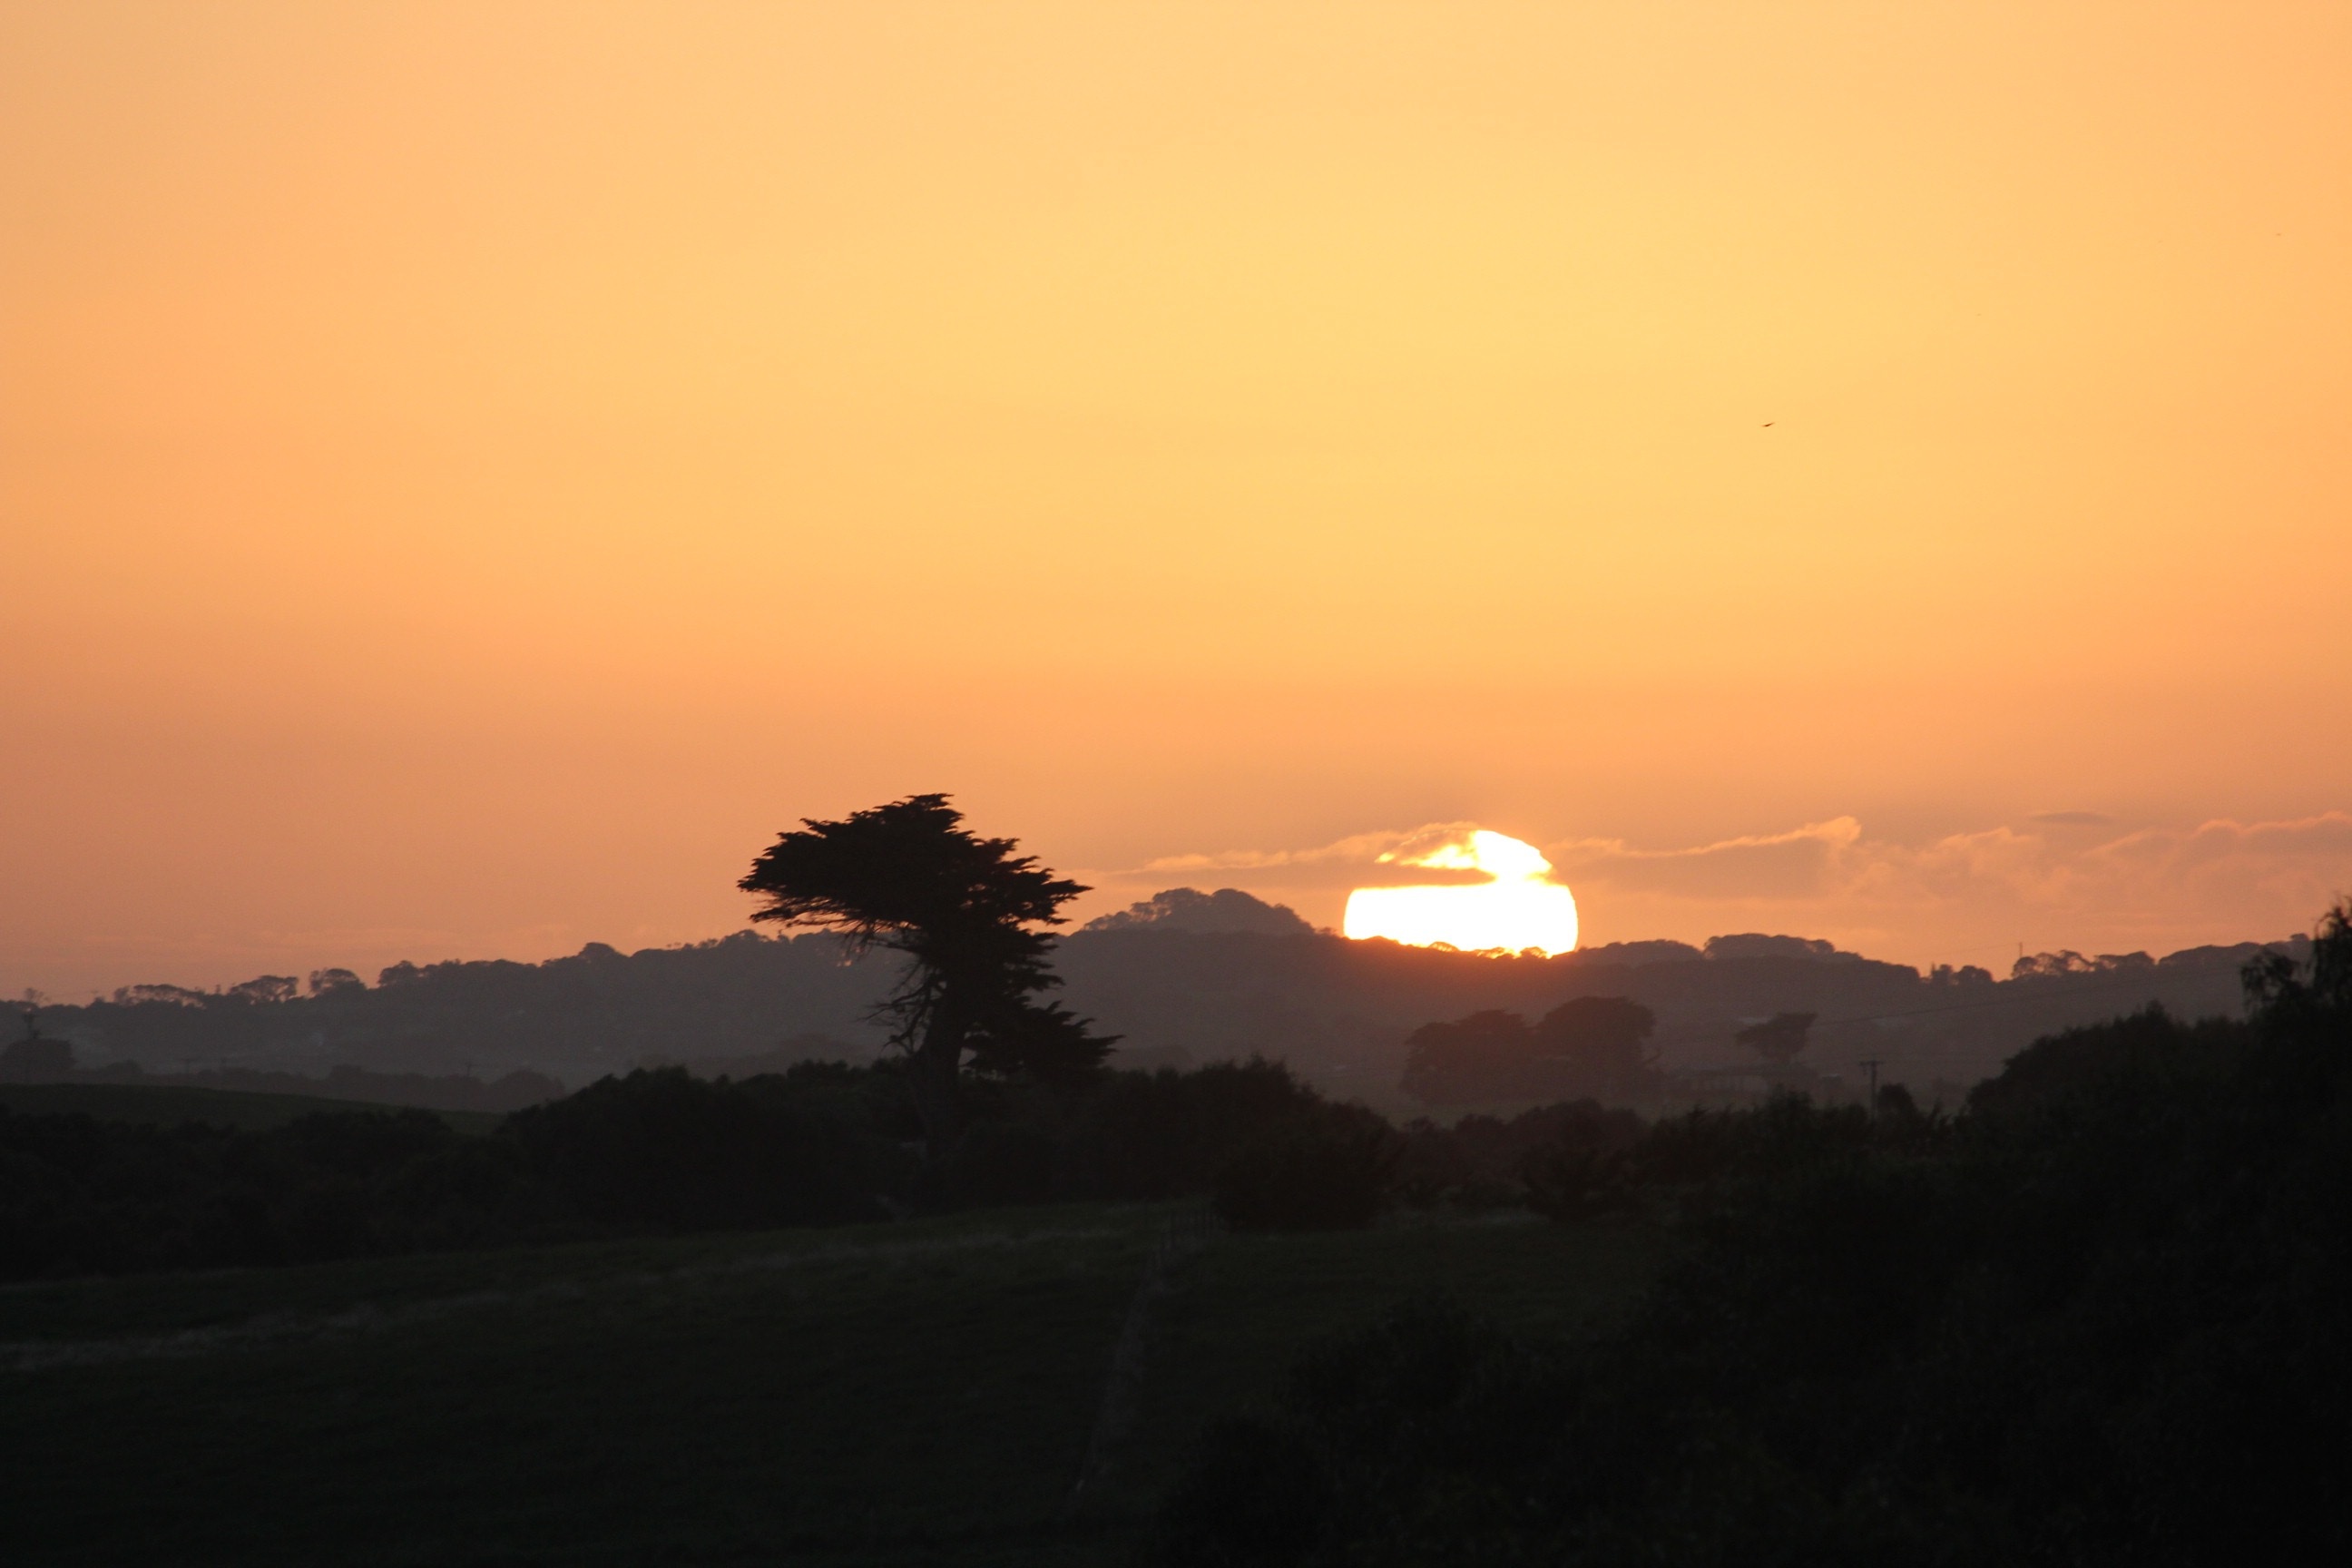
horizon, mountain, sky, sun, sunrise, sunset, sunlight, morning, hill, dawn, dusk, evening, calm, victoria, afterglow, atmospheric phenomenon, red sky at morning